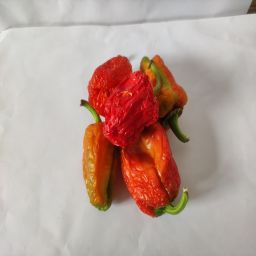
Crop: Bell Pepper
Quality: Dried